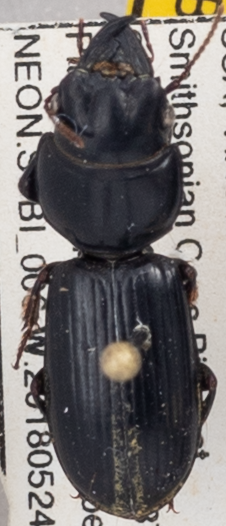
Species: Scarites subterraneus
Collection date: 2018-05-24
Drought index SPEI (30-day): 1.314
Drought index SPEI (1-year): -0.292
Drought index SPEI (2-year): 0.244